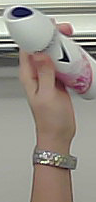
Product: rexona_spray